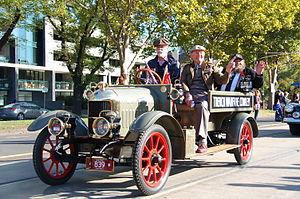
Morris Cowley est un nom qui fut donné à diverses voitures produites par Morris entre 1915 et 1958.